Which point is corresponding to the reference point?
Reference image:
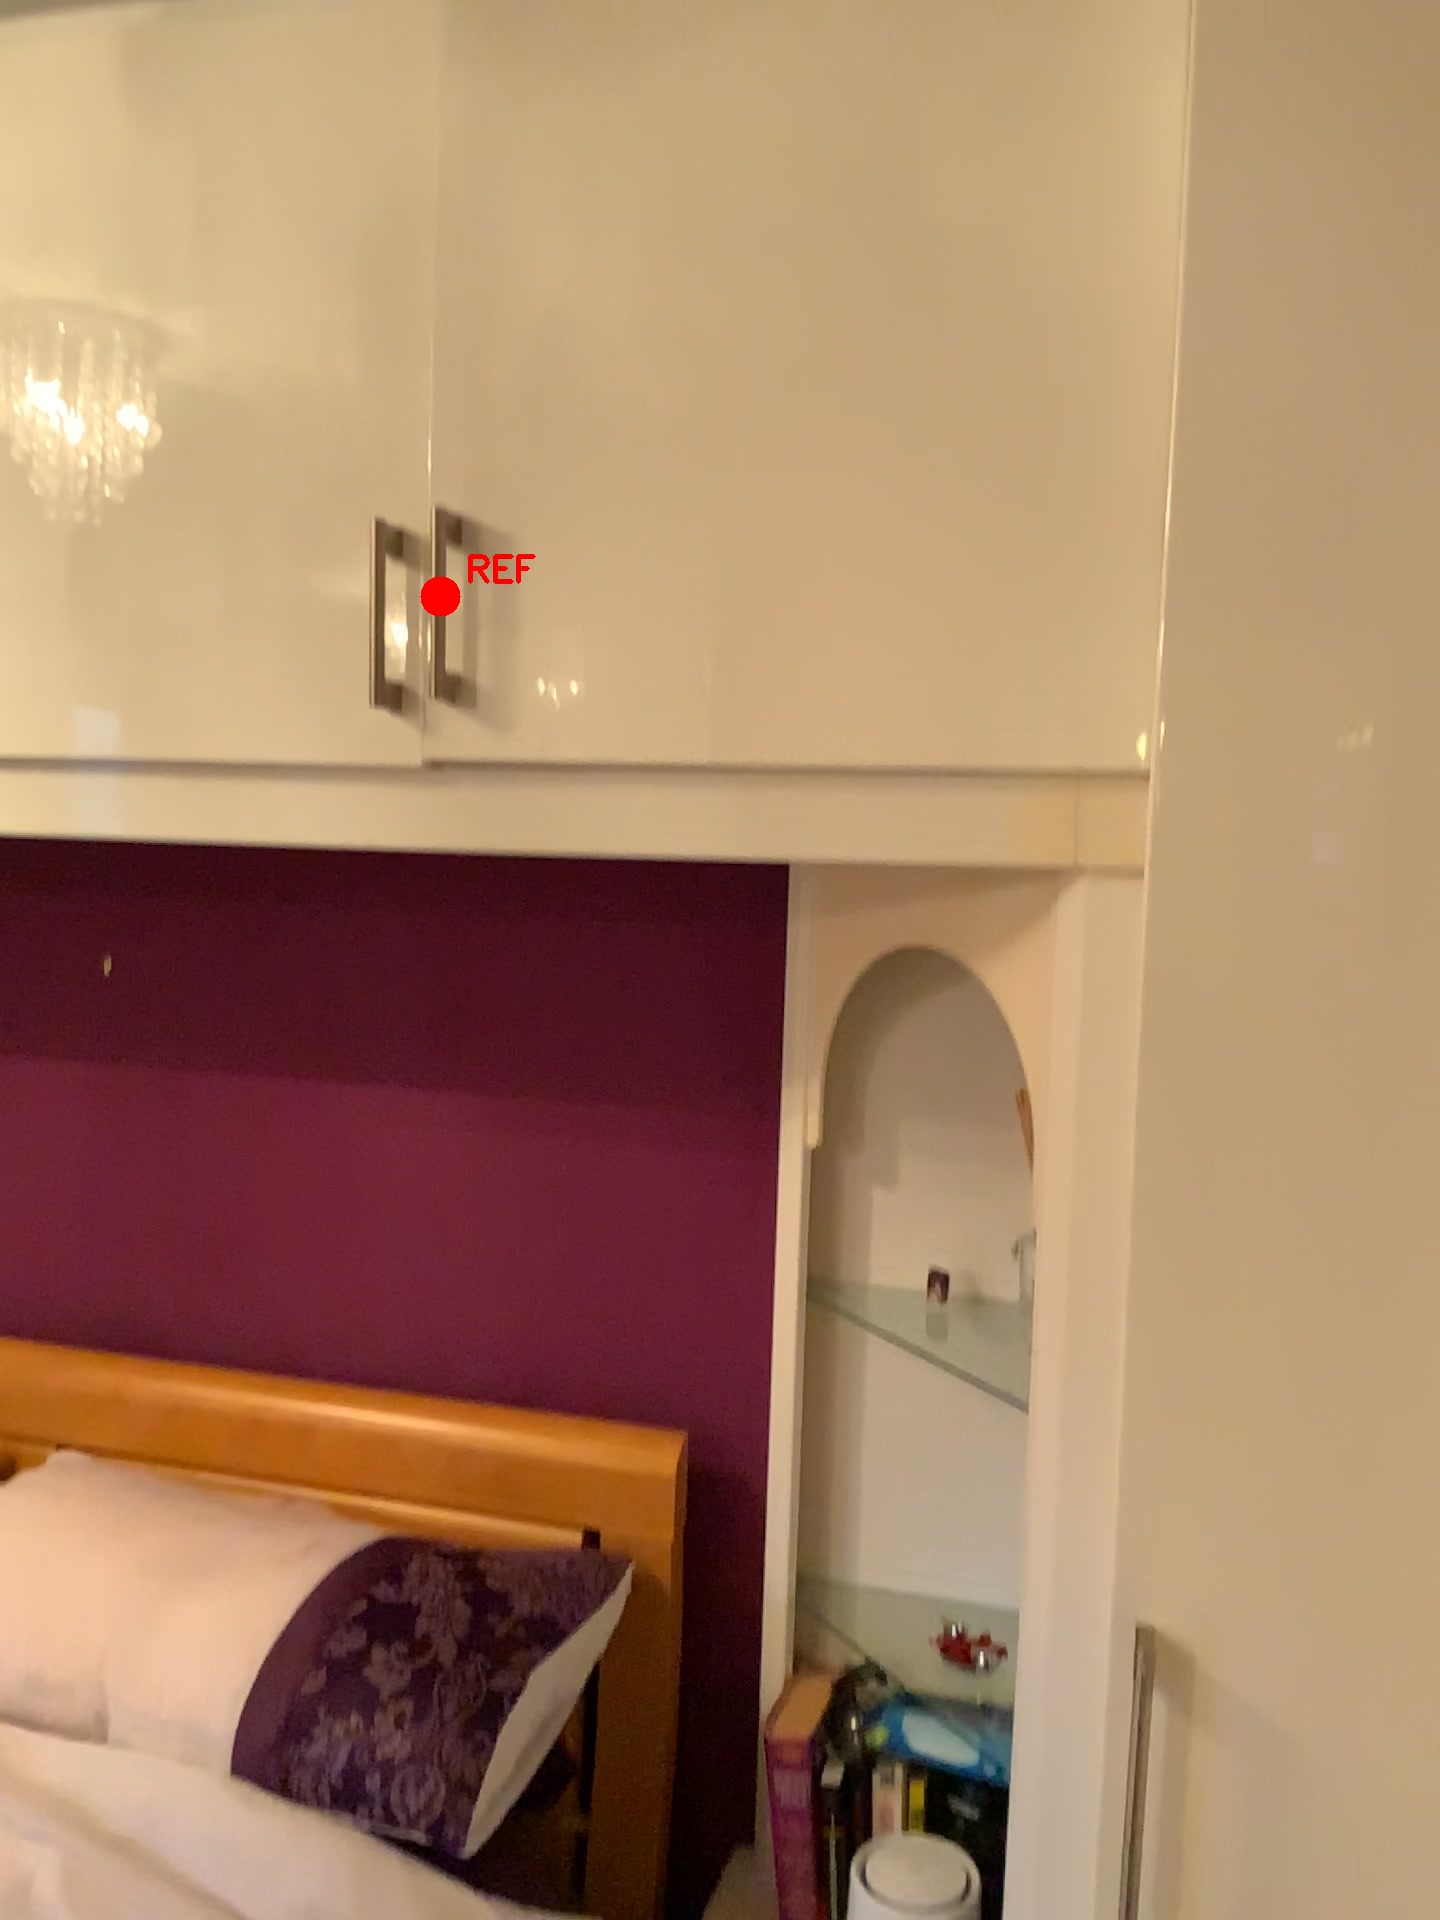
Option image:
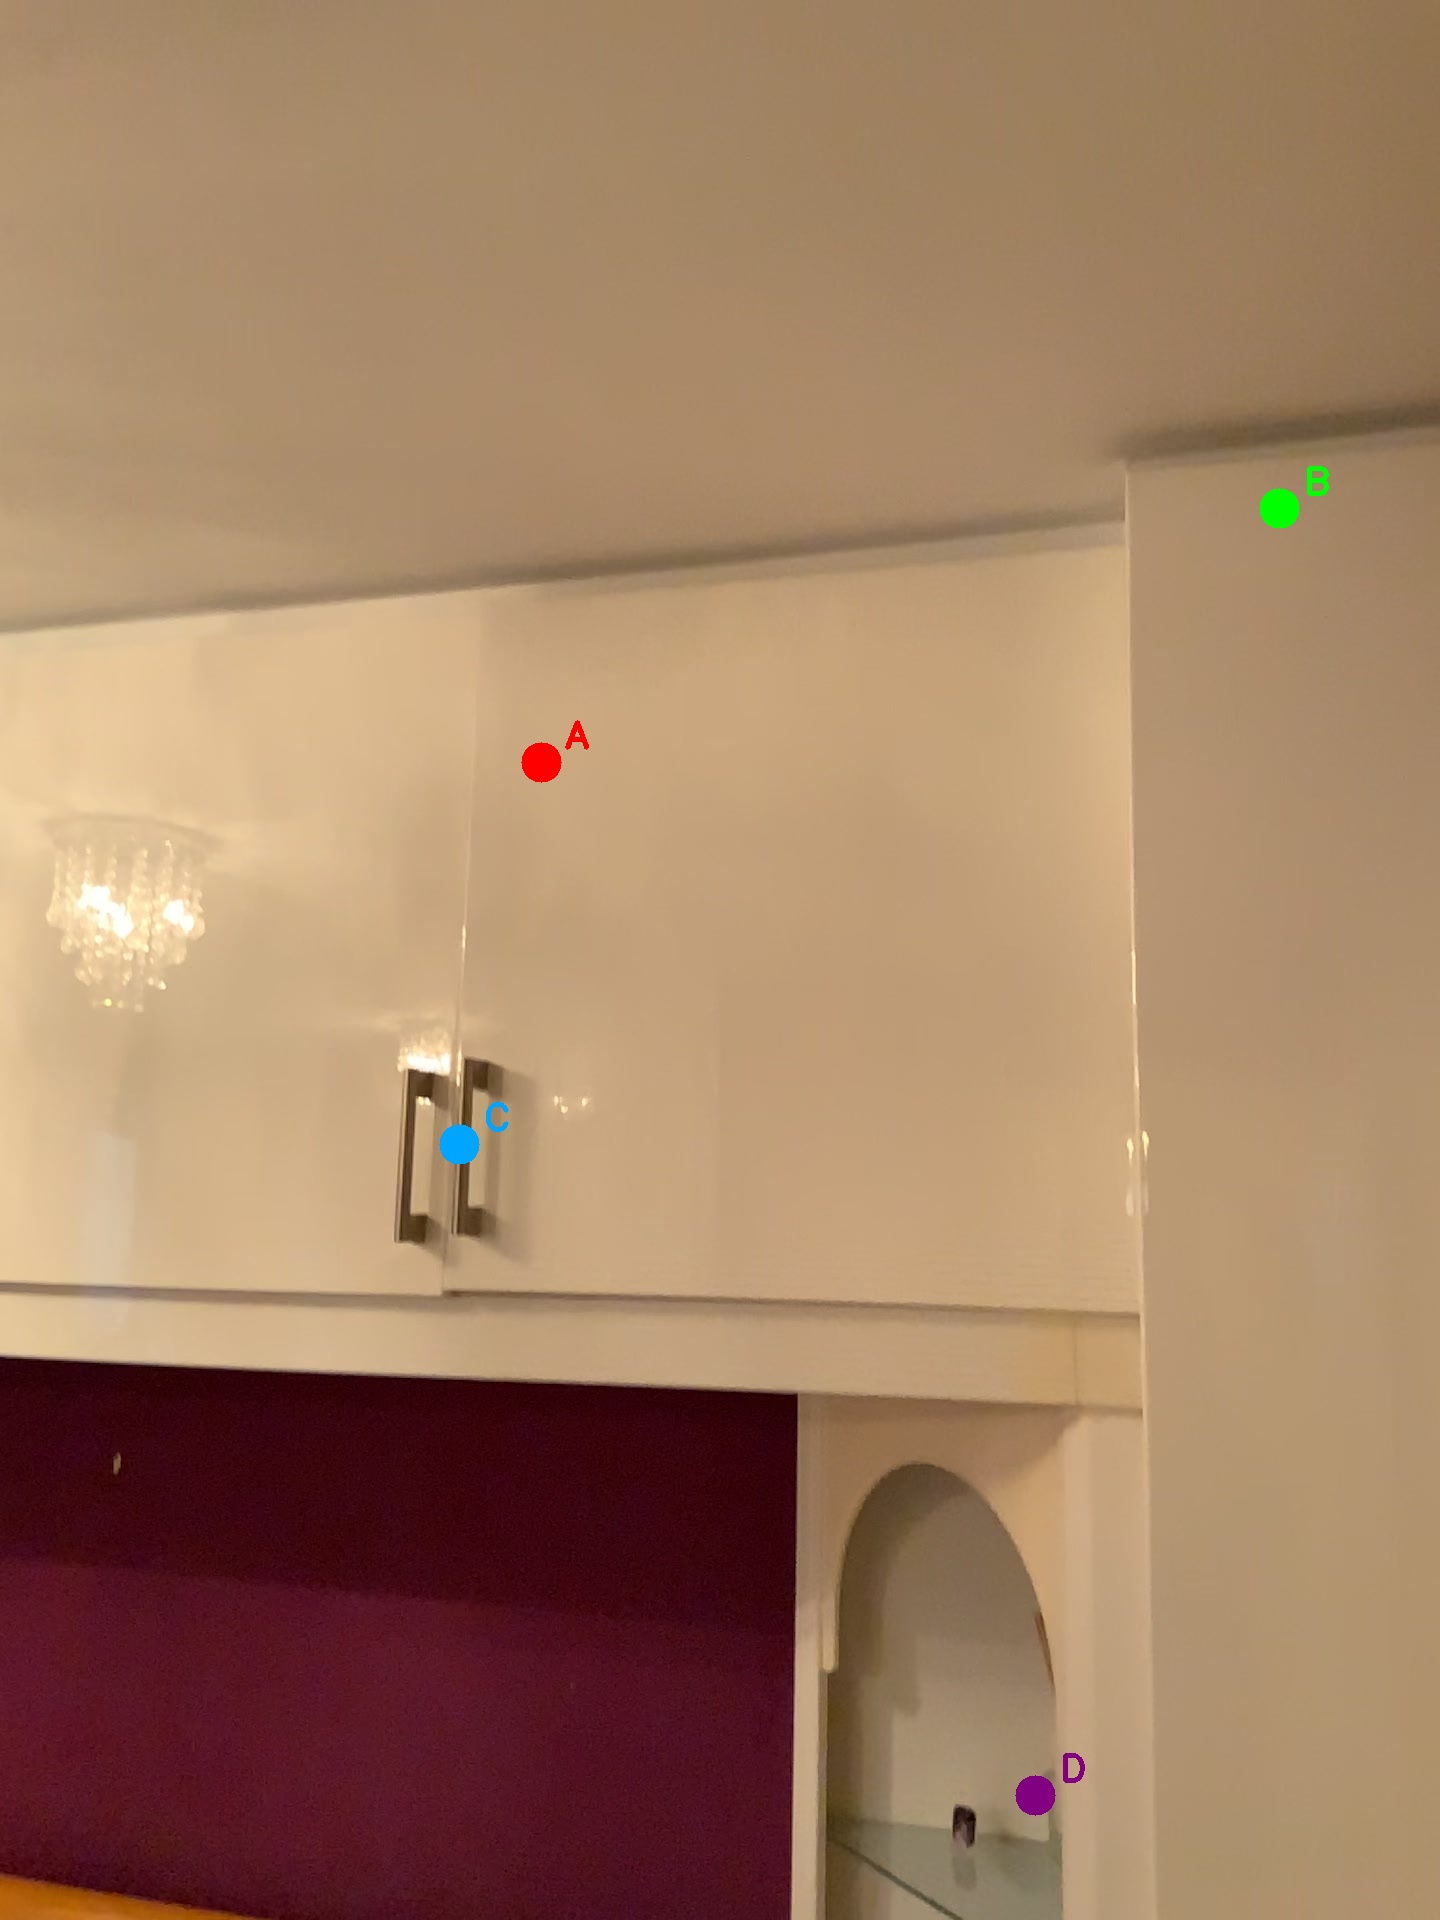
Choices:
Point A
Point B
Point C
Point D
Answer: (C)